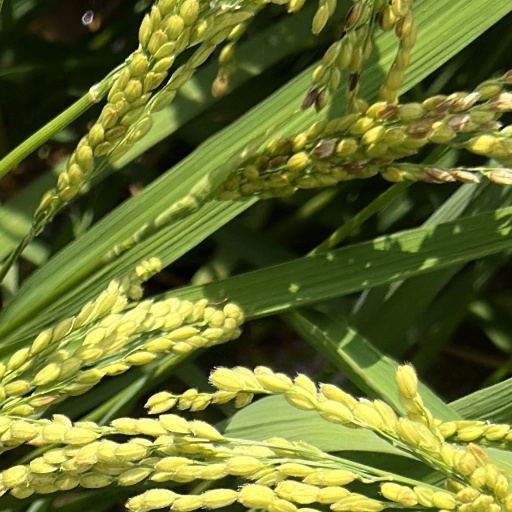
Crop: rice